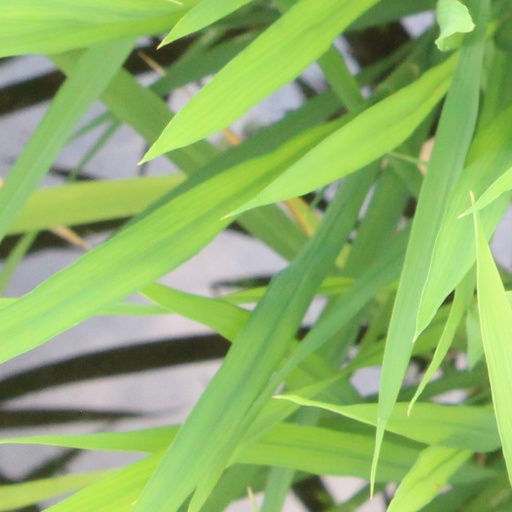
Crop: rice